Oakland, California

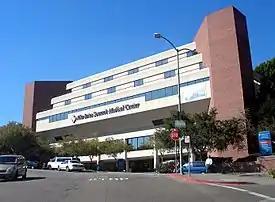
Alta Bates Summit Medical Center

Oakland has a vibrant art scene and claims the highest concentration of artists per capita in the United States. In 2013, Oakland was designated as one of America's top twelve art communities, recognizing Downtown (including Uptown), Chinatown, Old Oakland, and Jack London Square as communities "that have most successfully combined art, artists and venues for creativity and expression with independent businesses, retail shops and restaurants, and a walkable lifestyle to make vibrant neighborhoods."